Vạn Phúc, Hà Đông

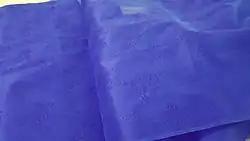
Vạn Phúc gauze

Vạn Phúc is a village traditionally associated with silk weaving in Hà Đông, 8 km south-west of Hanoi. In Vietnamese it is called both "làng lụa Vạn Phúc" "Van Phuc silk village" and "làng lụa Hà Đông" after the larger village ("làng") area name.